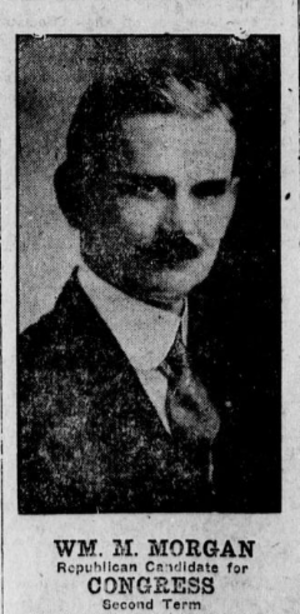
William M. Morgan est un homme politique américain.